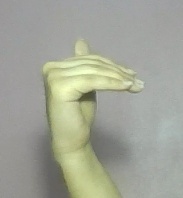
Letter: khaa